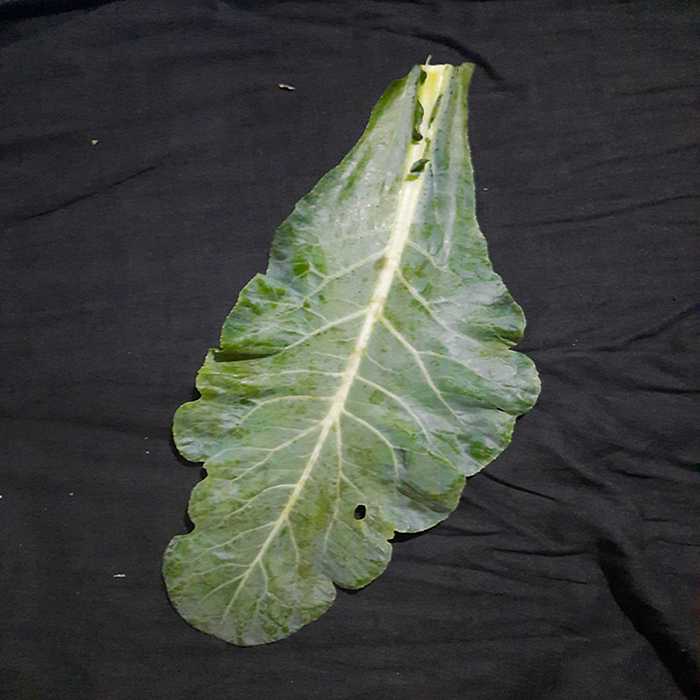
Plant: Cauliflower
Label: Fresh leaf